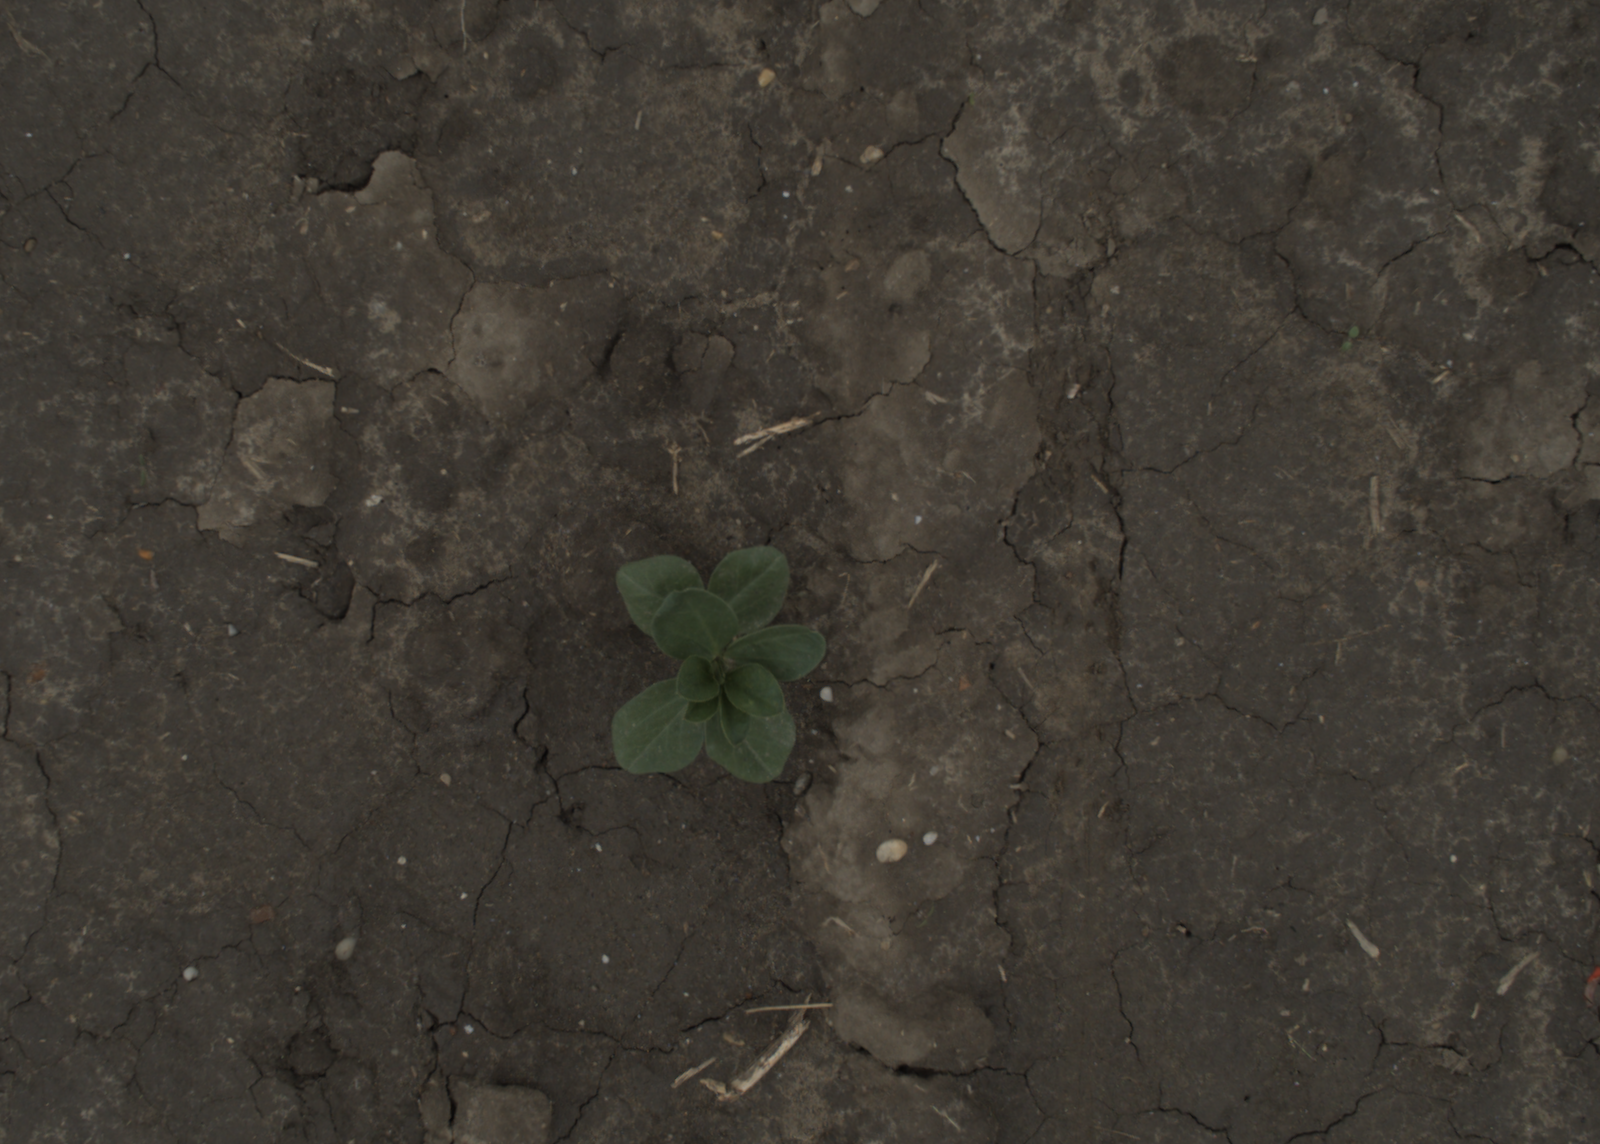
Capture date: 29.09.2021 13:52:22
Weather: cloudy
Wind: medium
Seeding date: 02.09.2021
Plant canopy height (mm): 954